Sky position (RA, Dec in degrees): 194.449, 27.769
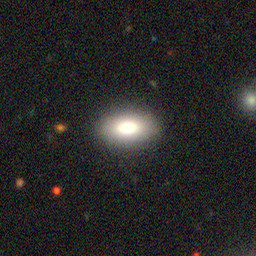
Galaxy morphology: In-between Round Smooth Galaxies